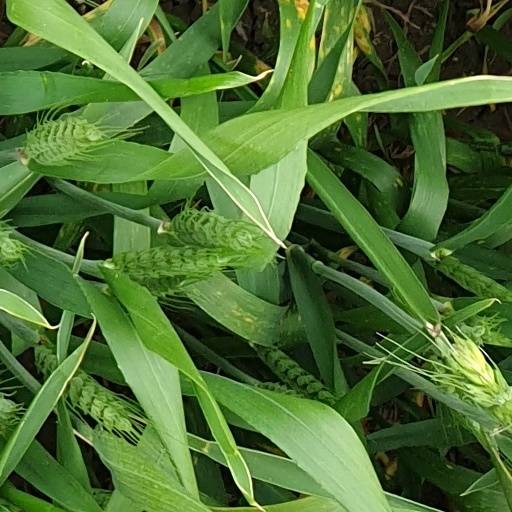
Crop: wheat